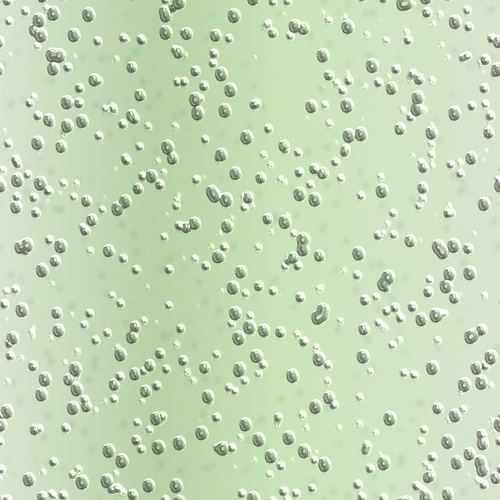
Texture: bubbly